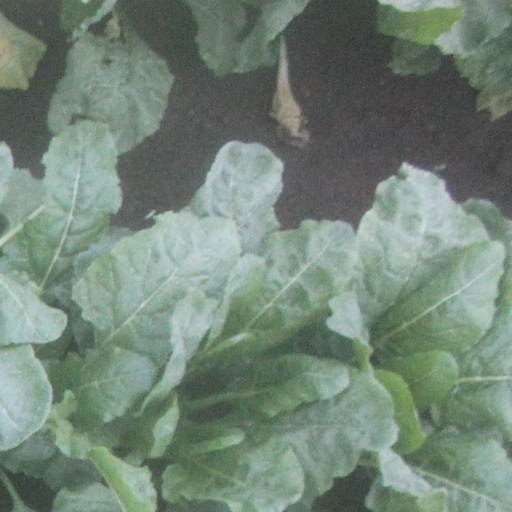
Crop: sugar beet